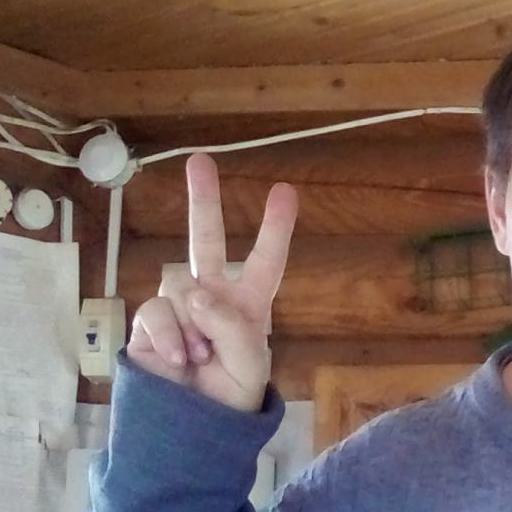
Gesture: peace